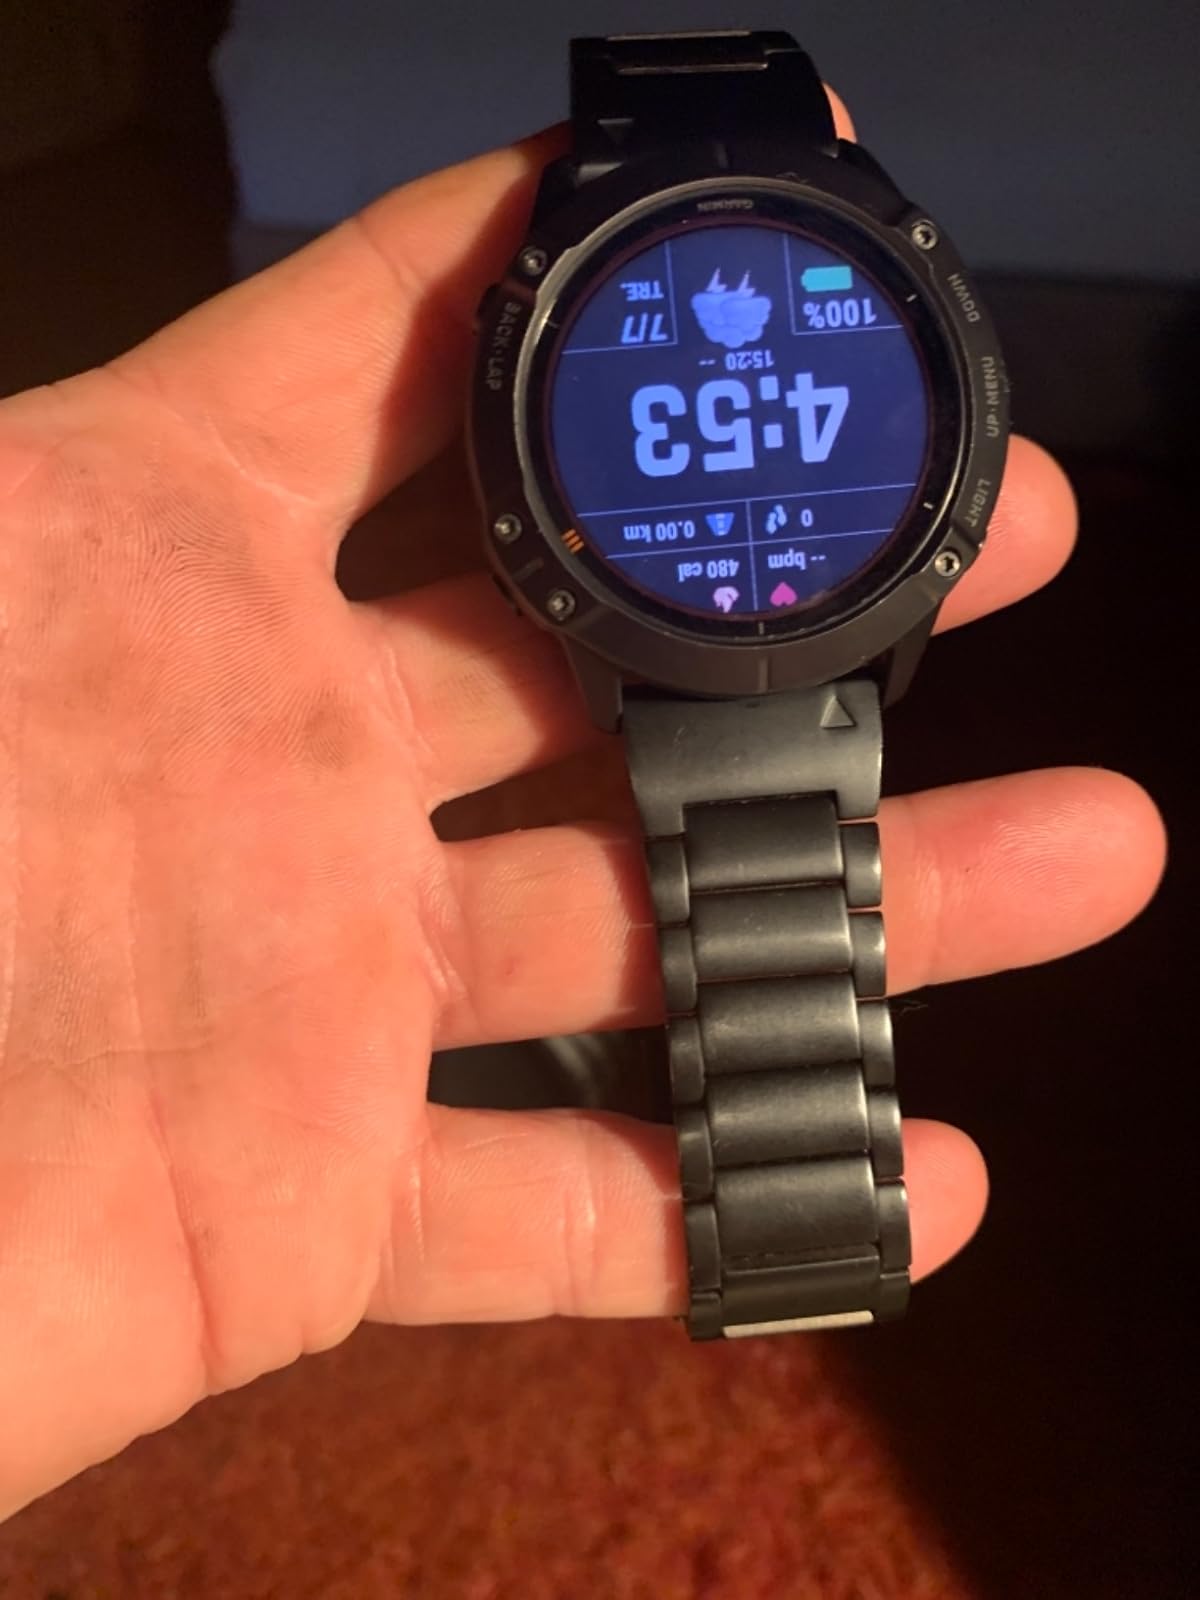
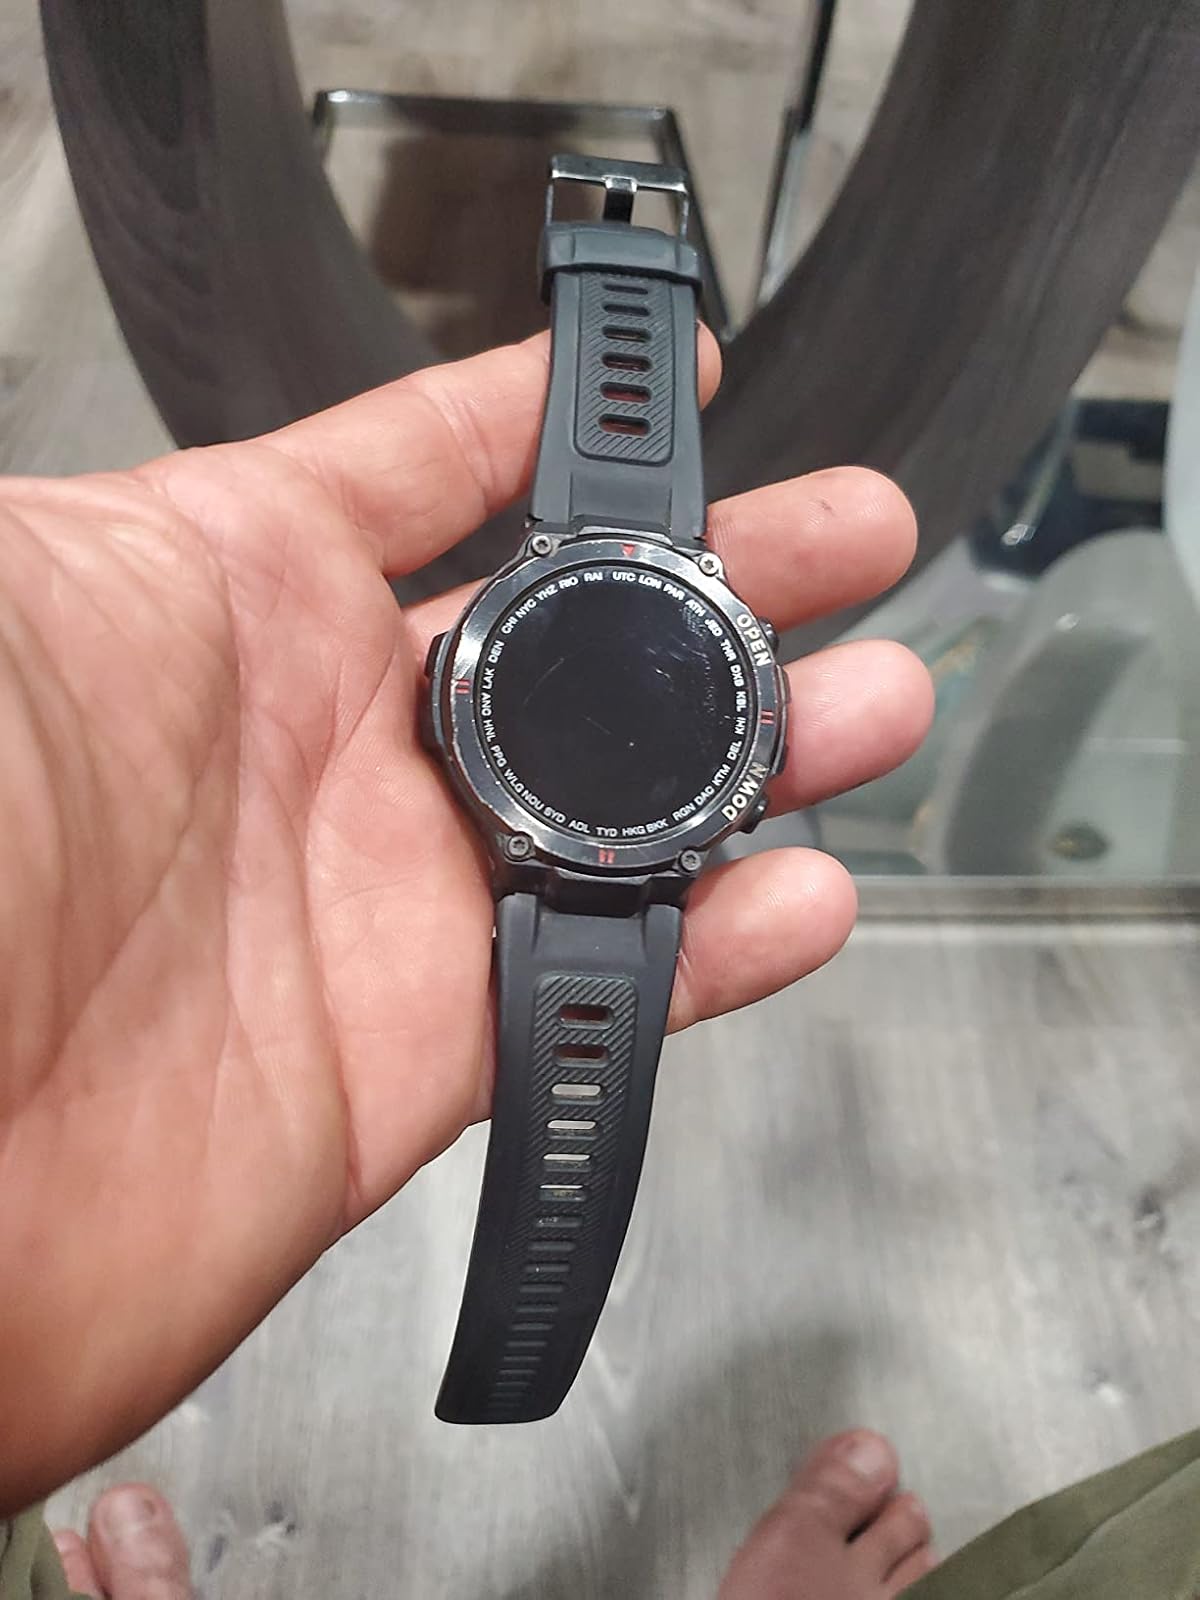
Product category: smartwatch
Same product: no